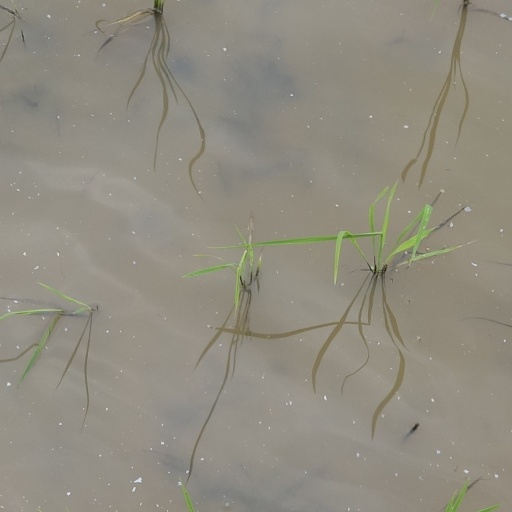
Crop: rice